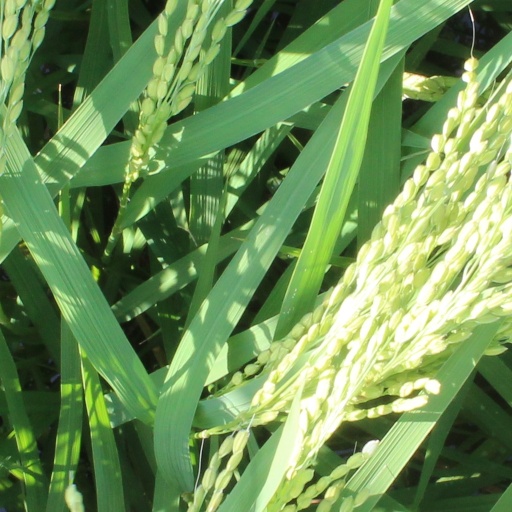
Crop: rice